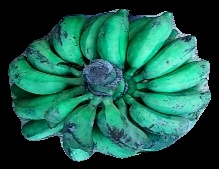
Variety: rasbale
Grade: grade3